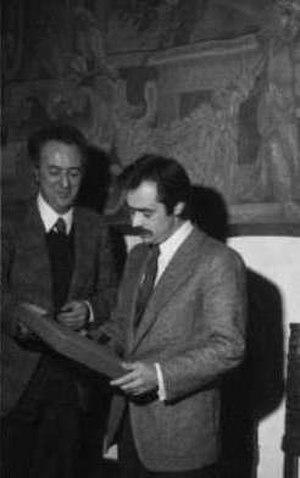
Aléxandros Panagoúlis est un homme politique et poète grec. Il participa activement à la lutte contre la dictature des colonels. Il est mondialement connu, en particulier pour son attentat manqué contre le dictateur Geórgios Papadópoulos le 13 août 1968, mais aussi pour sa résistance aux tortures qu’il a subies. À la restauration de la démocratie, il fut élu député de l'Union du centre.